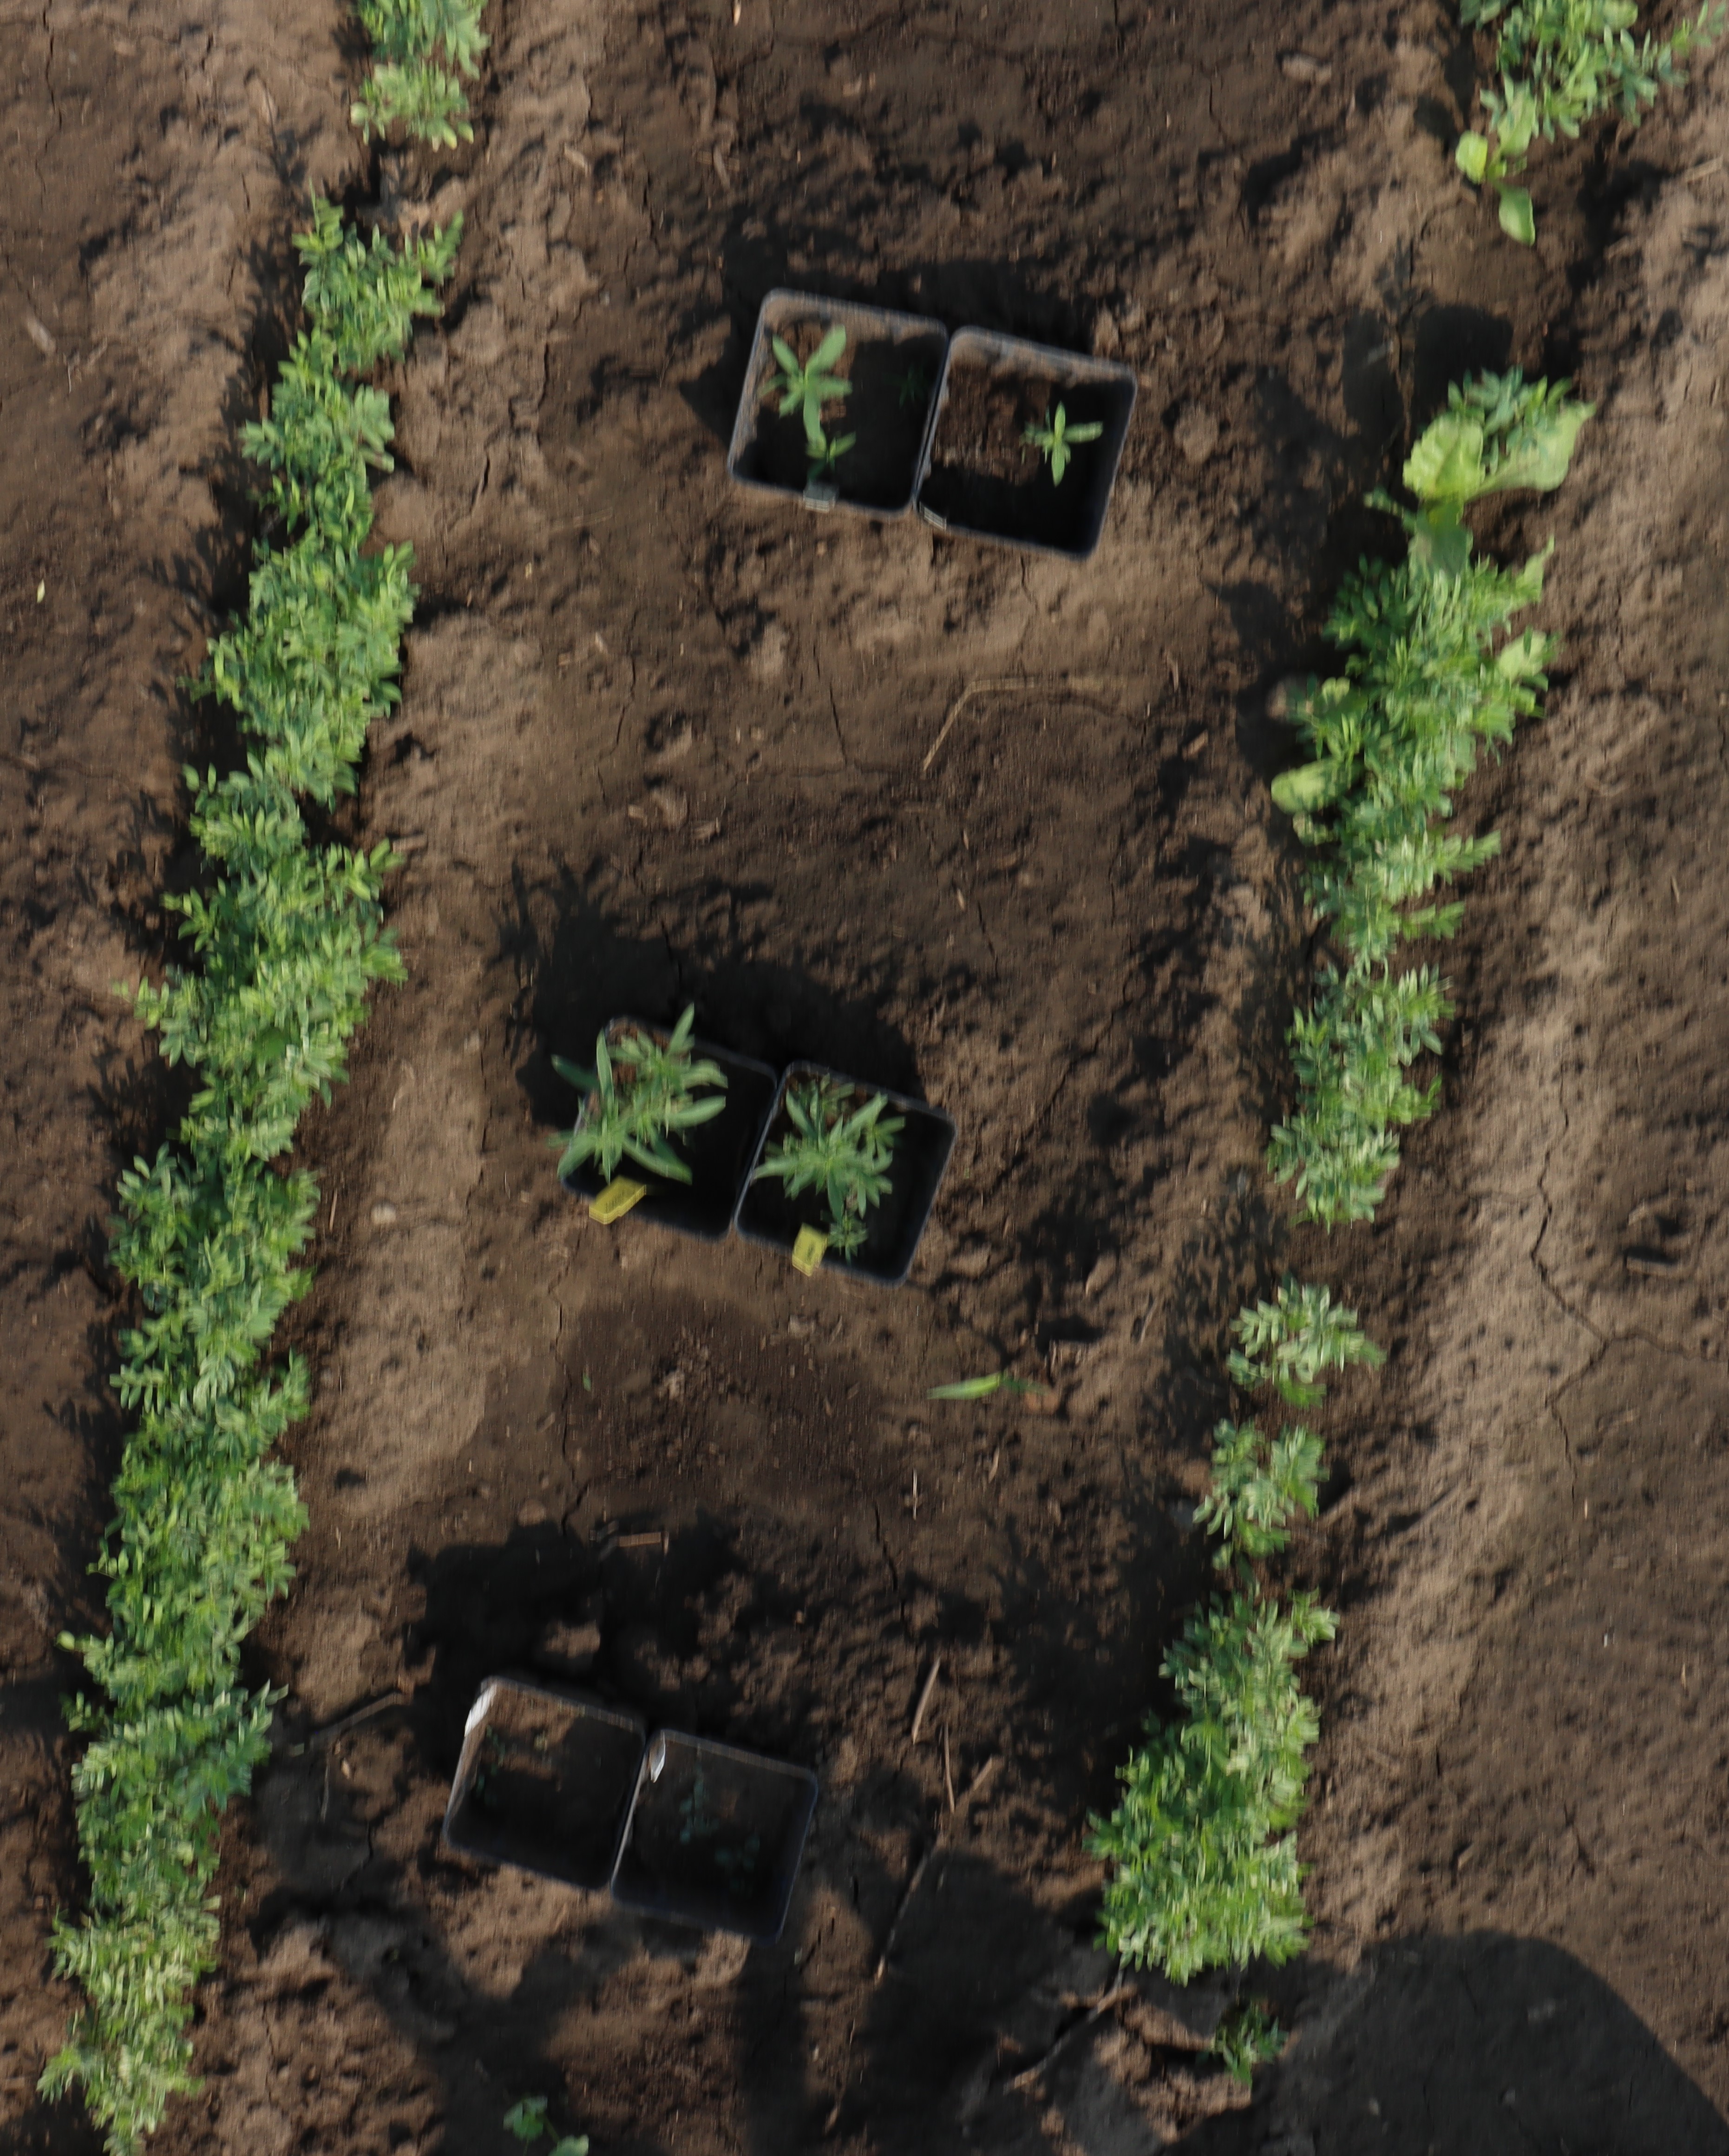
Crop: Lentil
Objects: Lentil, Lentil, Lentil, Lentil, Lentil, Lentil, Lentil, Lentil, Lentil, Lentil, Lentil, Lentil, Lentil, Lentil, Lentil, Kochia, Kochia, Kochia, Kochia